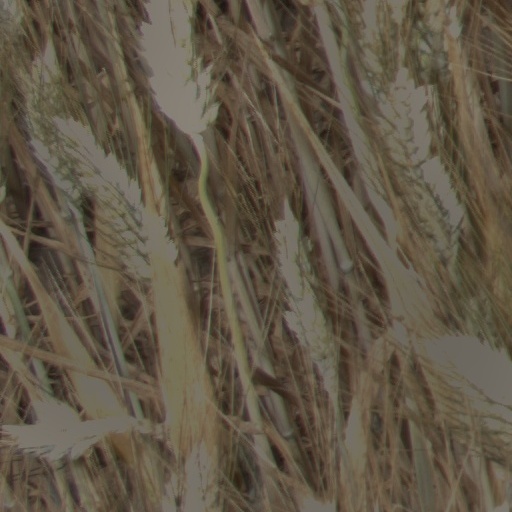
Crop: wheat